Seil

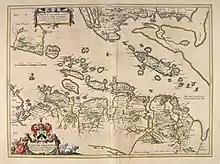
Joan Blaeu's Firth of Lorn in the "Blaeu Atlas of Scotland"

It has also been suggested that Seil may be the referred to in the "Chronicle of the Kings of Alba", which records a victory of the Scots over a Viking force during the time of Donald II in the 9th century. The name used in the 12th century "Book of Leinster" is .